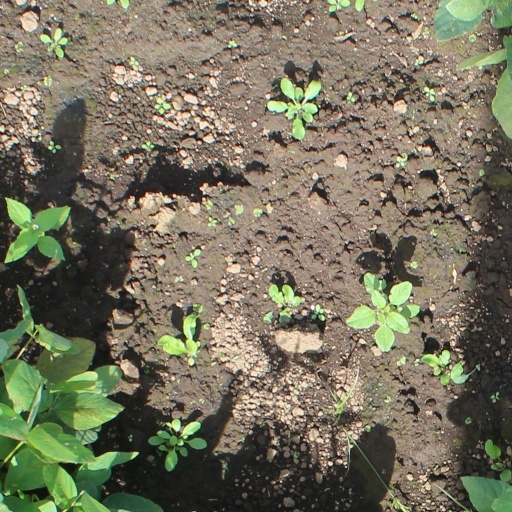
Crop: soybean